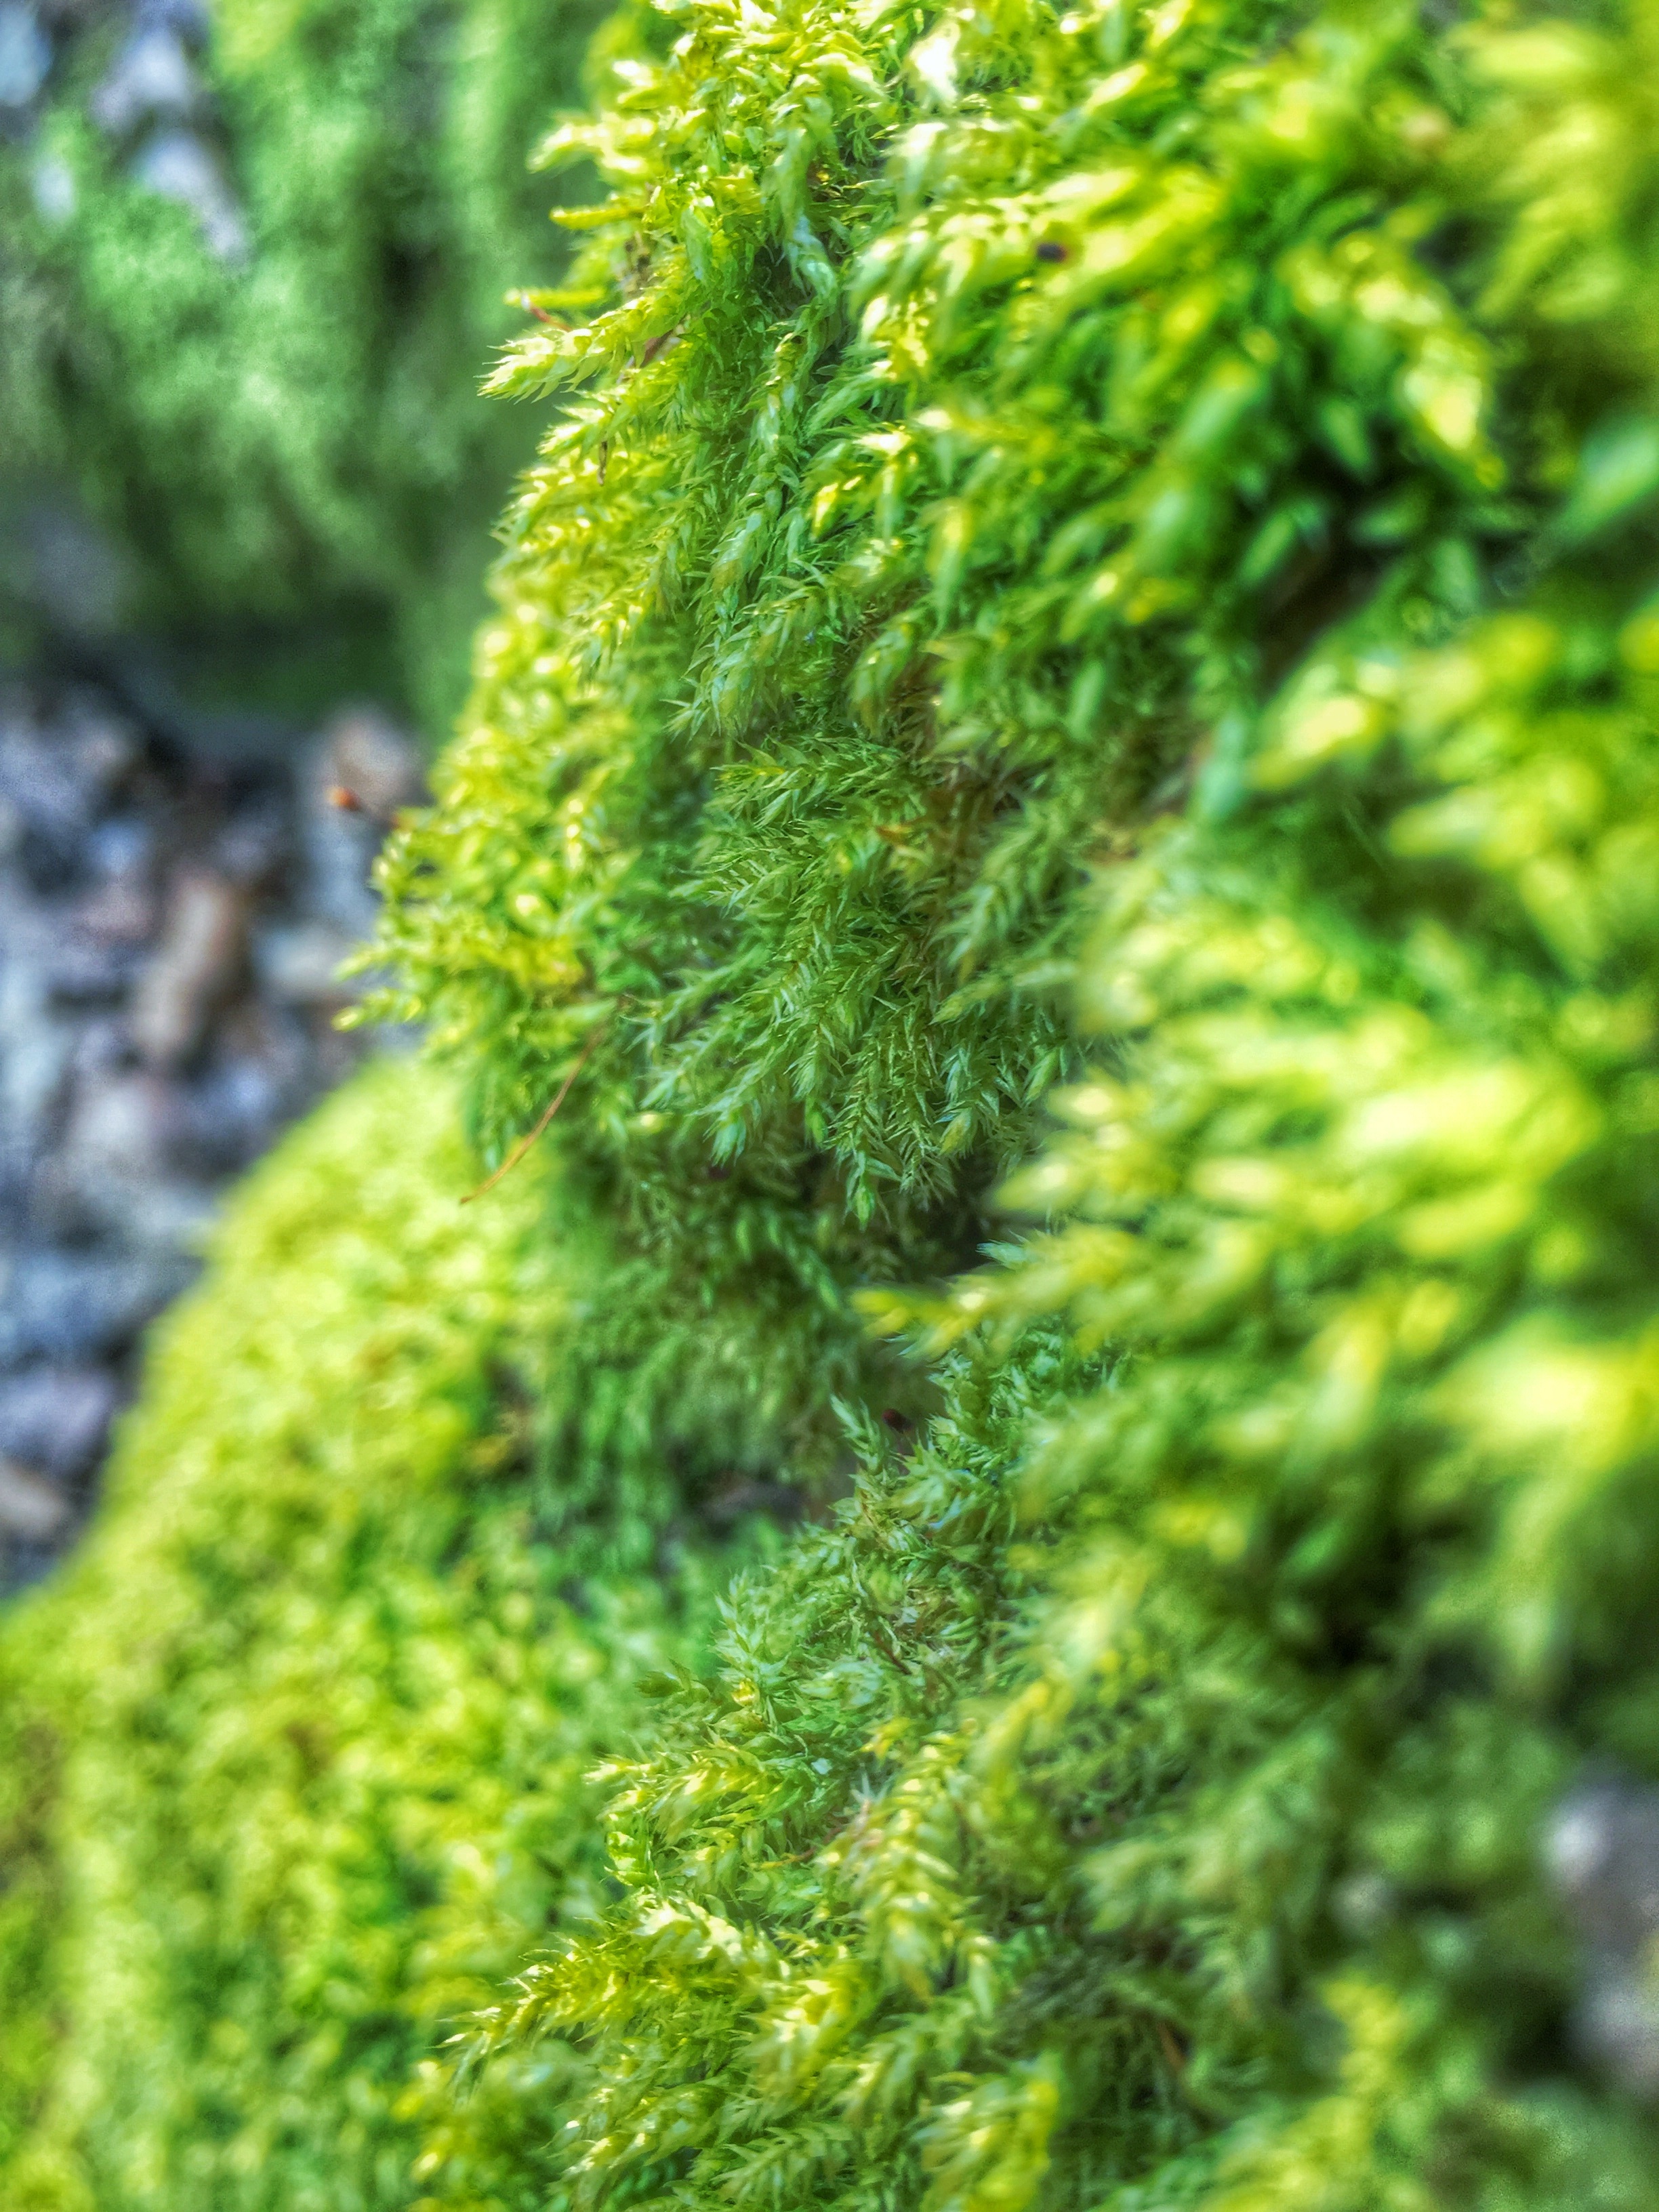
tree, forest, branch, plant, leaf, flower, trunk, moss, green, evergreen, botany, fir, flora, conifer, spruce, rainforest, macro photography, woody plant, temperate coniferous forest, land plant, non vascular land plant